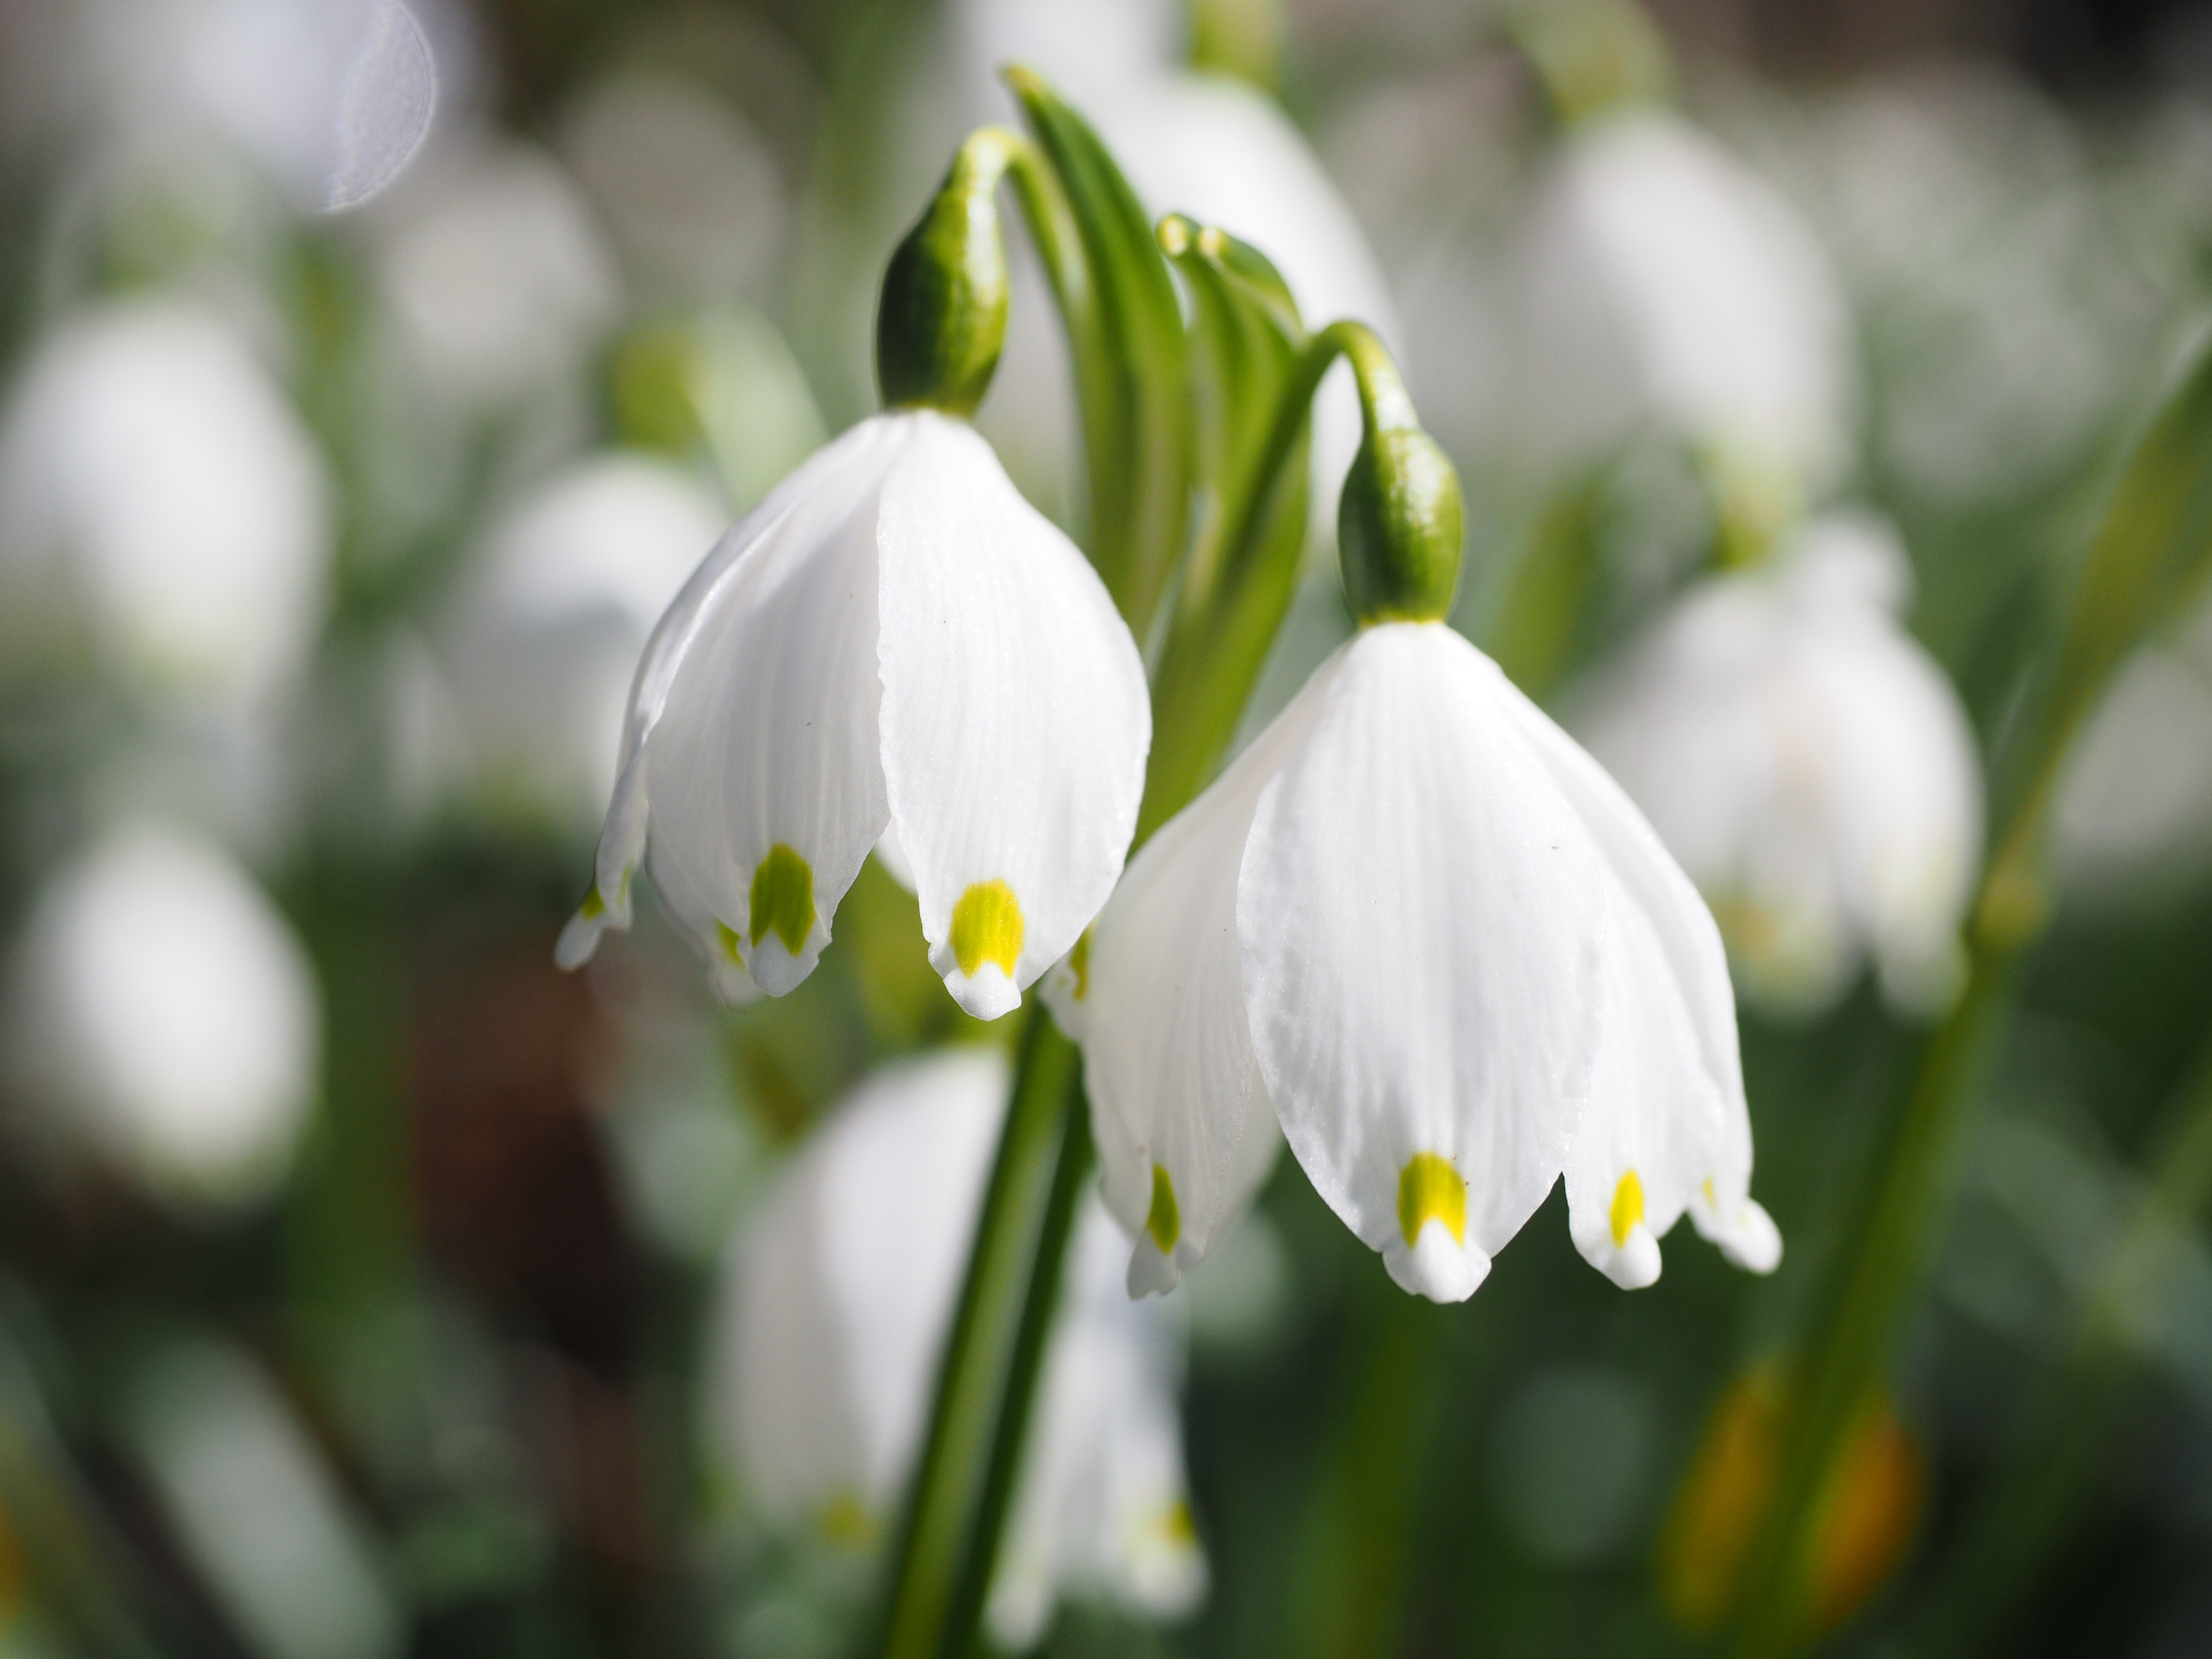
blossom, plant, flower, petal, bloom, idyllic, spring, green, macro, botany, garden, close, flora, snowflake, flowers, close up, detail, snowdrop, spring flower, calyx, galanthus, macro photography, flowering plant, leucojum, amaryllis plant, amaryllidaceae, fruehlingsknotenblume, great snowdrops, land plant, spring knotenblume, maerzgloeckchen, leucojum vernum